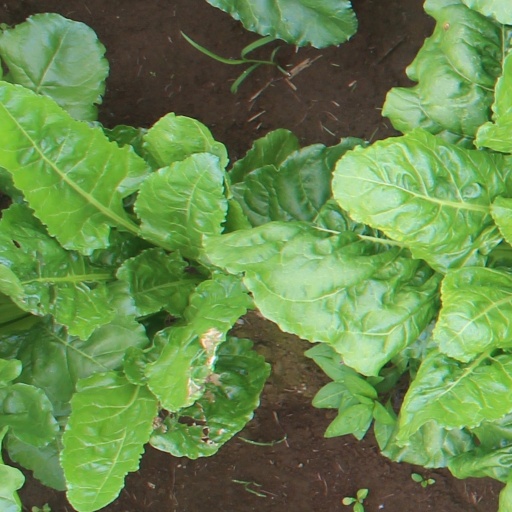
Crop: sugar beet